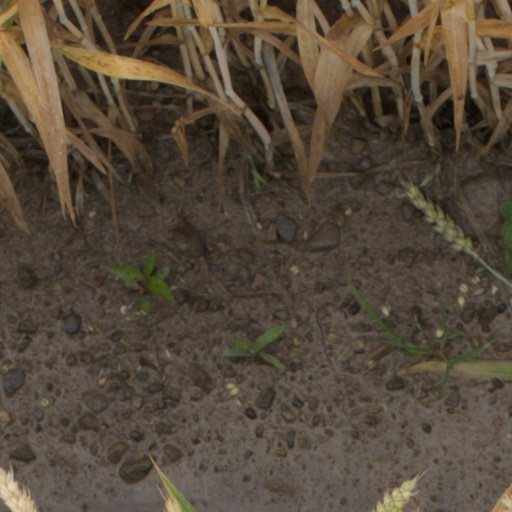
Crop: wheat